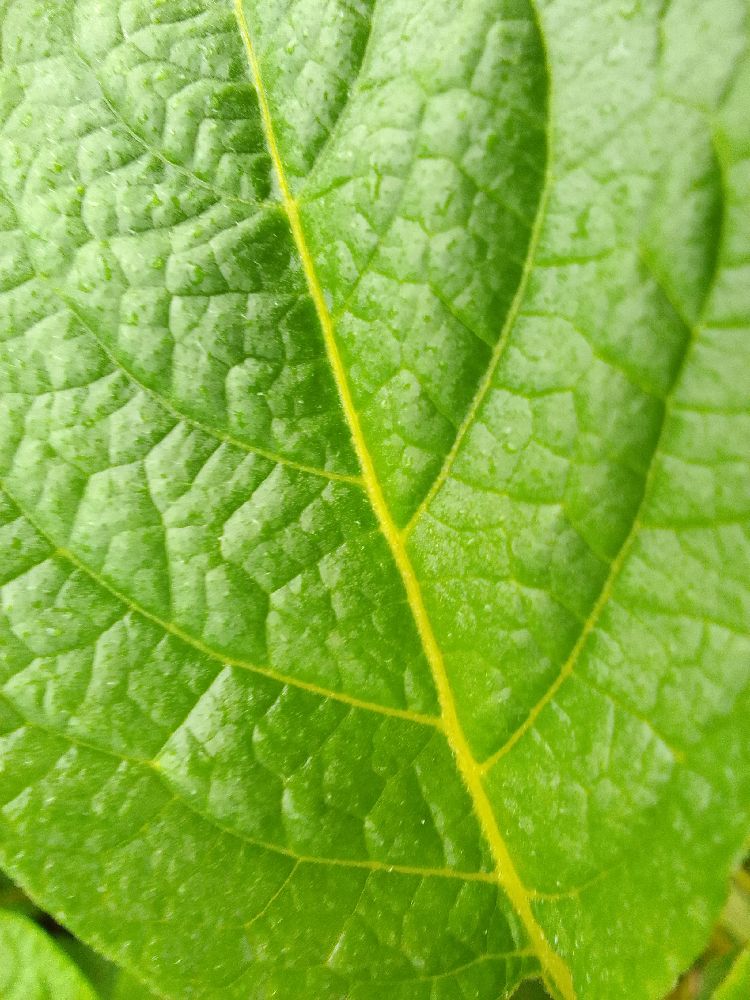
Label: Healthy